North Hudson Regional Fire and Rescue

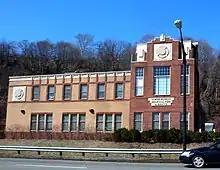
North Hudson Regional Fire and Rescue's Fire Headquarters, located in West New York

The North Hudson Regional Fire and Rescue (NHRFR) was established on January 11, 1999. The former fire departments of North Bergen, Union City, Weehawken, West New York, and Guttenberg were merged to provide a safer, more efficient fire department. A buyout was offered by the State giving any members with at least 20 years of service up to an additional five years towards their 25-year required time for retirement. Through this attrition the department was able to pare down the number of personnel in the newly formed department. Most Firefighters from all of the Departments that had the time, took advantage of it and retired under their own prior Departments retirement contract and benefits. The last member to retire from the NHRFR under a former FD city contract was Battalion Chief James McMains on December 31, 1999 from the Township of North Bergen, under the NBFD Officers contract. From that point a new contract was negotiated for the NHRFR, and former city contracts no longer existed.